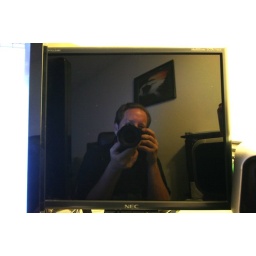
My reflection in a computer monitor